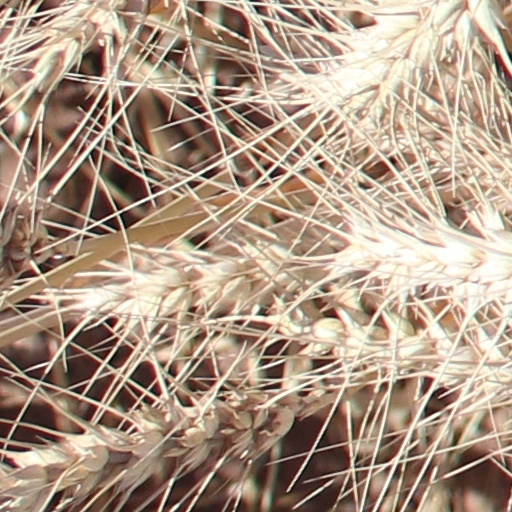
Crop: wheat